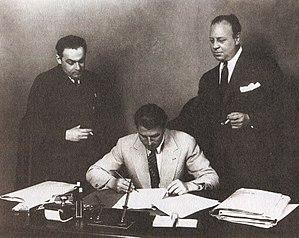
Erich Pommer, né le 20 juin 1889 à Hildesheim et mort le 8 mai 1966 à Los Angeles, est un producteur de cinéma allemand qui a pris la nationalité américaine. Il est notamment producteur et scénariste de L'Ange bleu, et coscénariste de Métropolis.
L'Ange bleu est un film allemand réalisé par Josef von Sternberg et sorti en 1930. Production importante de la UFA et figurant parmi les premiers longs métrages parlant du pays, le film est chargé de sortir les studios allemands de la situation financière périlleuse dans laquelle ils se trouvent depuis la mise en chantier du film Metropolis de Fritz Lang en 1927. Pour cela, les producteurs comptent sur leur star Emil Jannings, premier lauréat de l'Oscar du meilleur acteur en 1928, et sur le réalisateur austro-américain Josef von Sternberg, qui a déjà dirigé l'acteur dans Crépuscule de gloire l'année précédente.